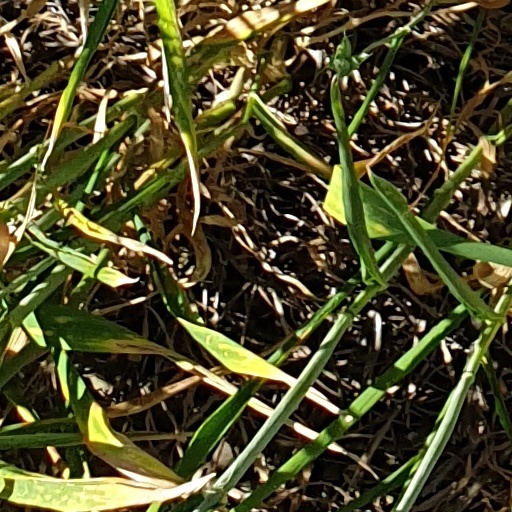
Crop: wheat